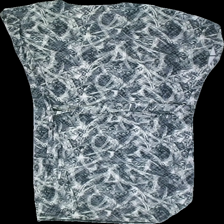
View: back
Type: Dress
Category: Ladies
Brand: Soya/Soyaconcept
Colors: White, Grey
Material: 64% polyester, 36% cotton
Pattern: Other
Cut: Regular, V-collar
Size: M
Season: All
Price range: 50-100
Recommended usage: Reuse